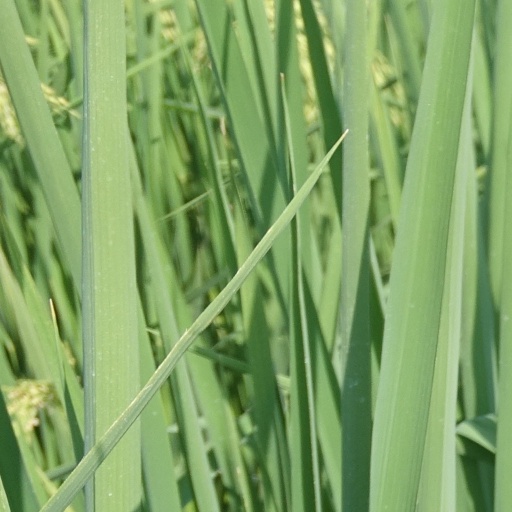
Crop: rice